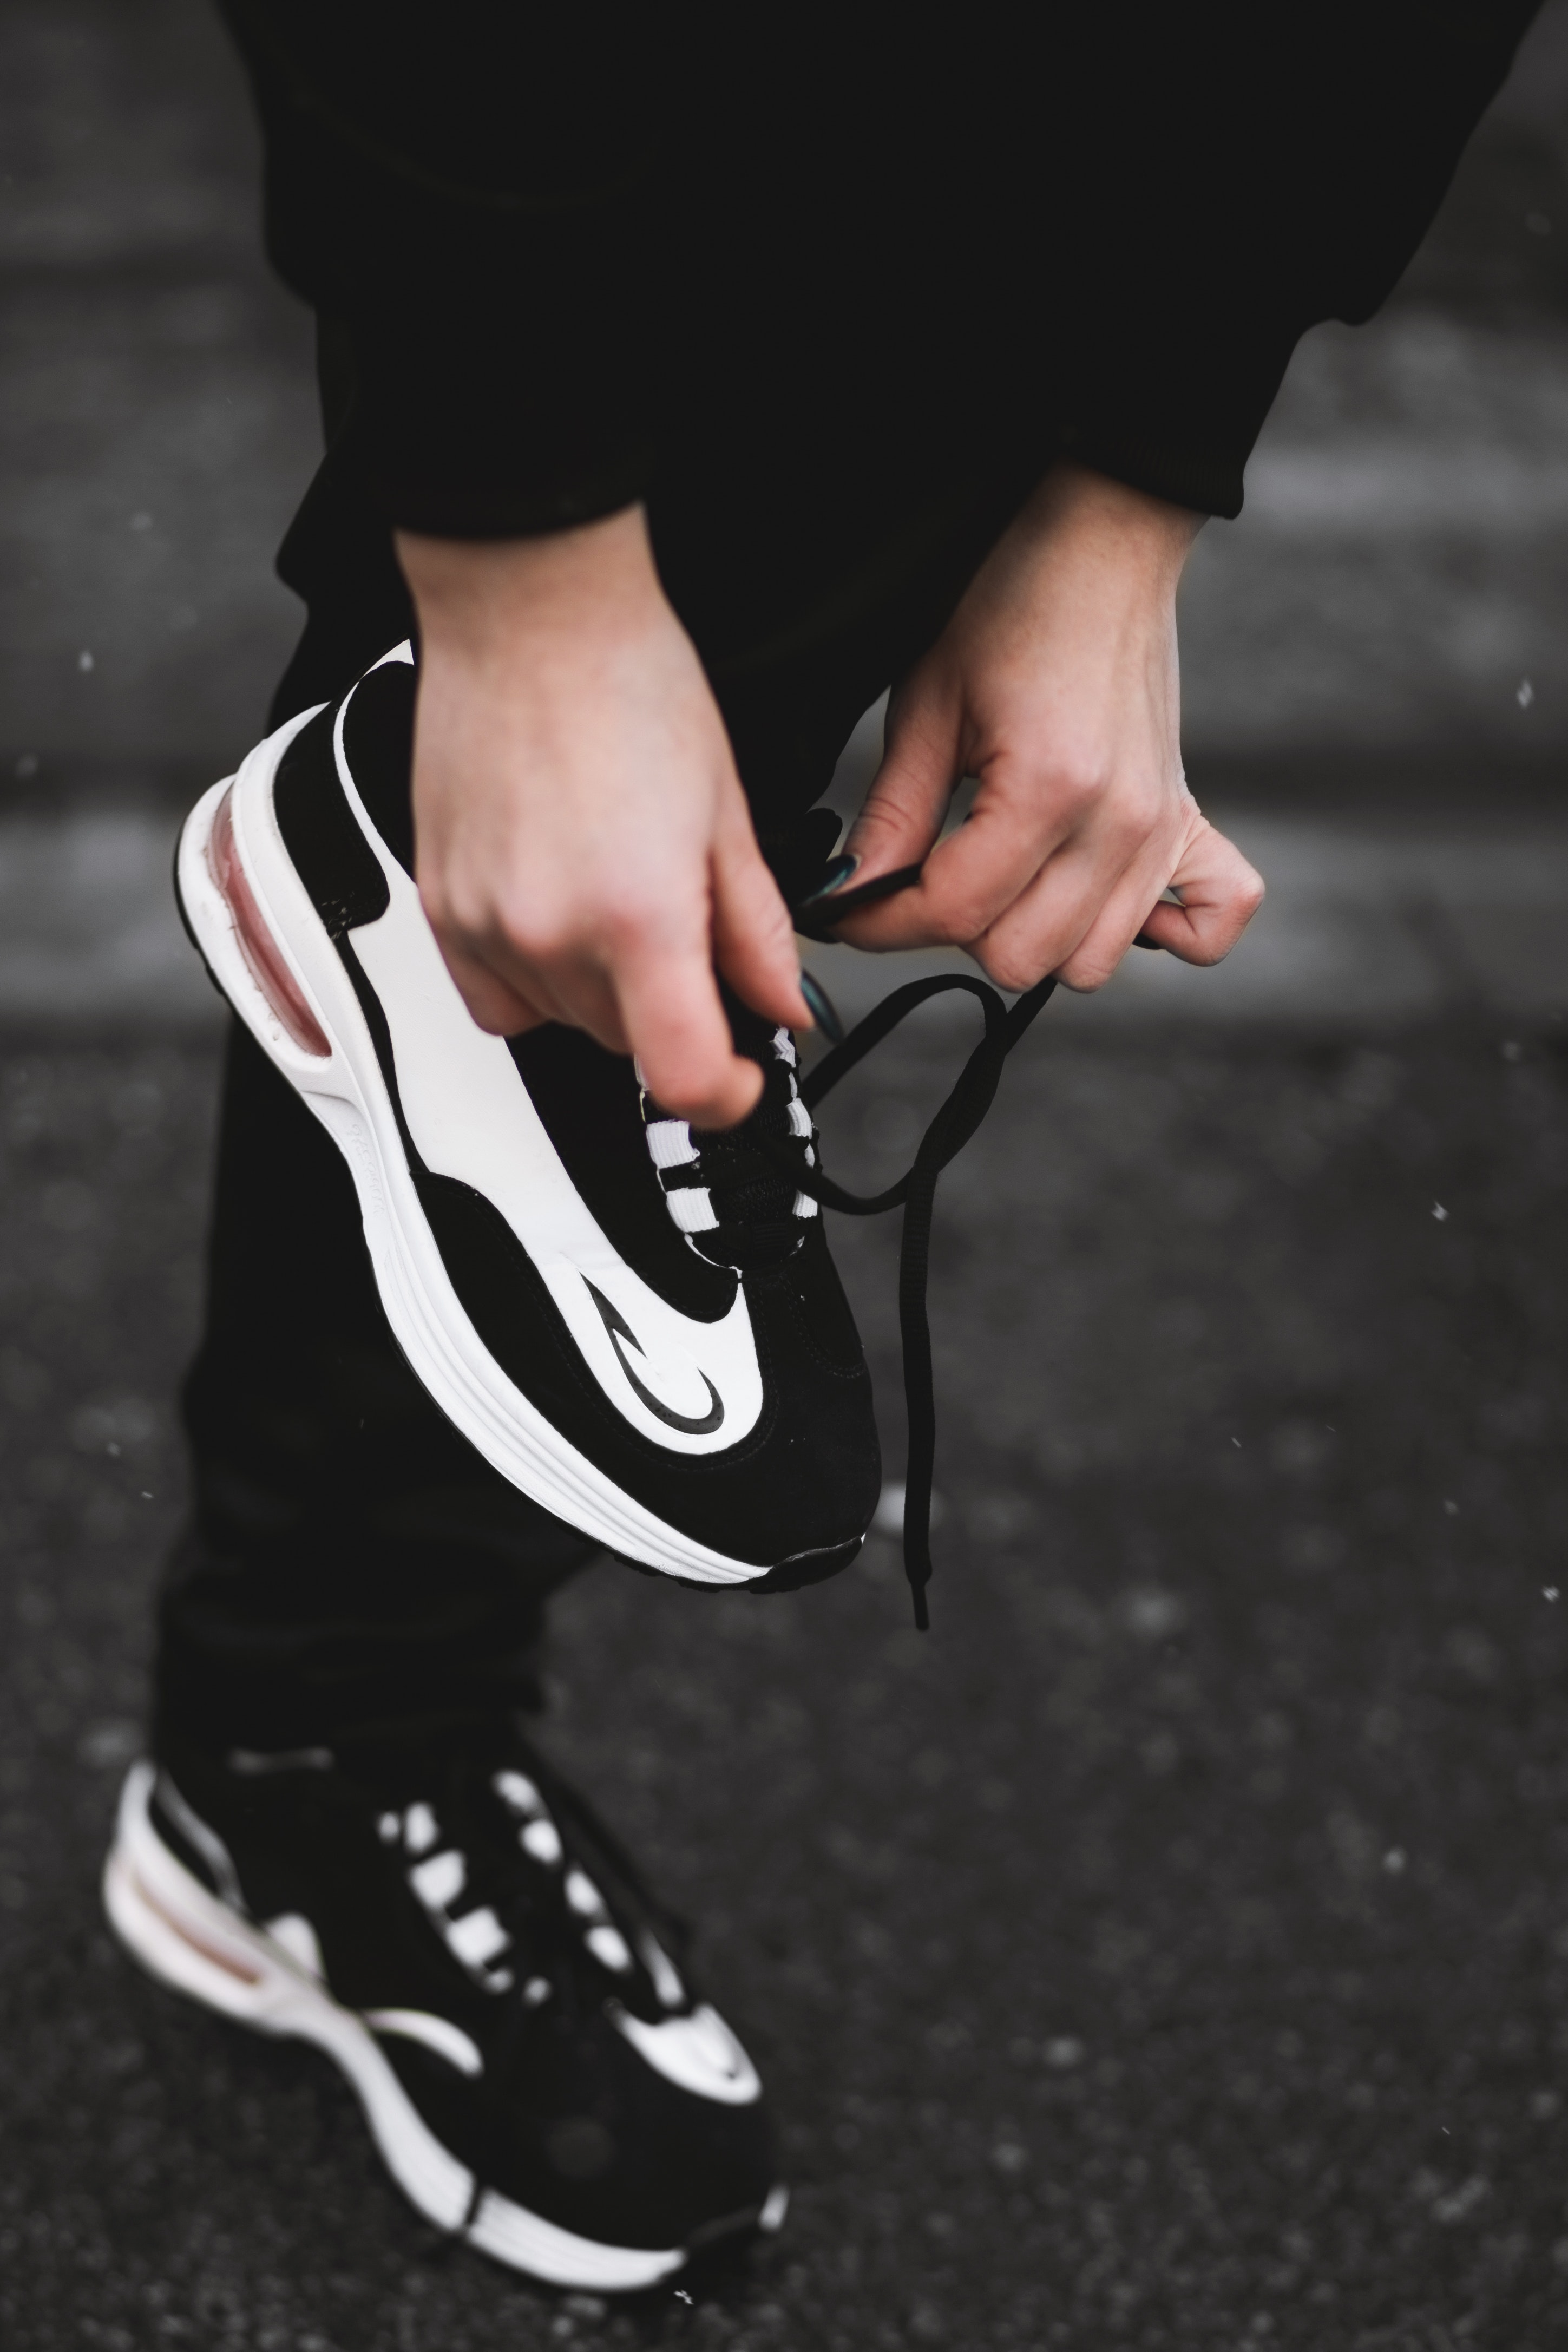
footwear, black, shoe, cool, leg, fashion, street fashion, hand, human leg, finger, ankle, photography, Plimsoll shoe, t shirt, athletic shoe, sportswear